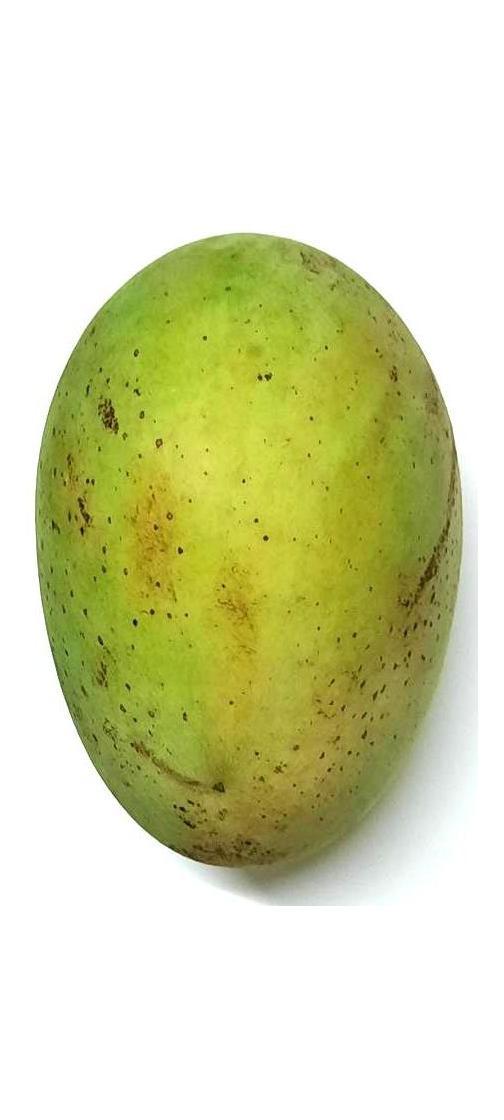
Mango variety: Shada